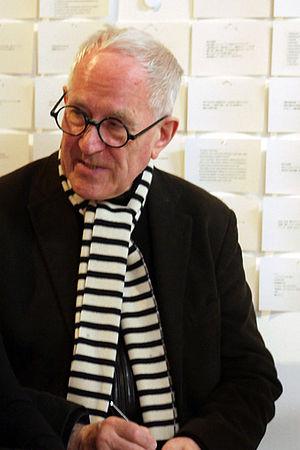
Le musée universel de Joanneum est localisé à Graz, dans le land de Styrie, dans le Sud de l'Autriche. Il s'agit d'un musée pluridisciplinaire possédant un vaste rayonnement culturel au sein de l'Europe ; c'est un complexe muséographique et patrimonial se subdivisant en treize départements répartis sur l'ensemble de la province de Styrie, en Autriche. Le musée styrien possède un statut et une renommée d'ordre international.
Peter Cook, né le 22 octobre 1936 à Southend-on-Sea au Royaume-Uni, est un architecte, théoricien et professeur britannique.